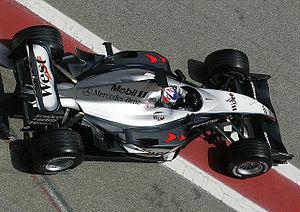
Cette page liste toutes les voitures d'essais ou projets abandonnés de Formule 1 depuis 1950.
La McLaren MP4-18, également connue sous la dénomination McLaren MP4-18A, est une monoplace de Formule 1, conçue par Adrian Newey, Mike Coughlan et Neil Oatley pour l'écurie britannique McLaren Racing, qui aurait dû être engagée dans le cadre du championnat du monde de Formule 1 2003. Elle est pilotée par le Britannique David Coulthard et le Finlandais Kimi Räikkönen mais aussi par les pilotes-essayeurs de l'équipe, l'Autrichien Alexander Wurz et l'Espagnol Pedro de la Rosa.